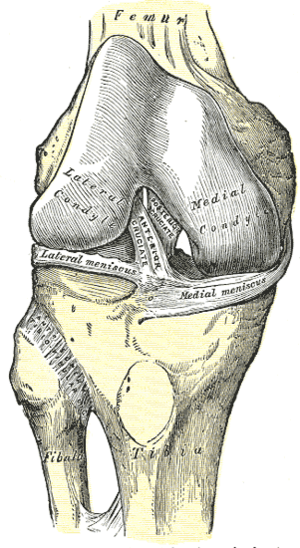
En anatomie humaine, le tibia est un os du membre inférieur, et plus exactement le plus grand des deux os de la jambe, en situation médiale et antérieure par rapport à la fibula. C'est le deuxième os par ordre de grandeur du corps humain, le plus grand étant le fémur.